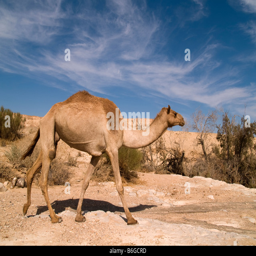
part of the dead sea near camels herd female camel